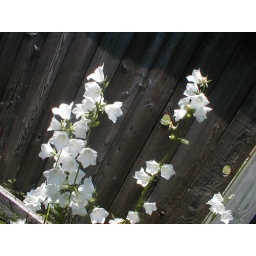
These are some flowers in front of the fence in my yard.